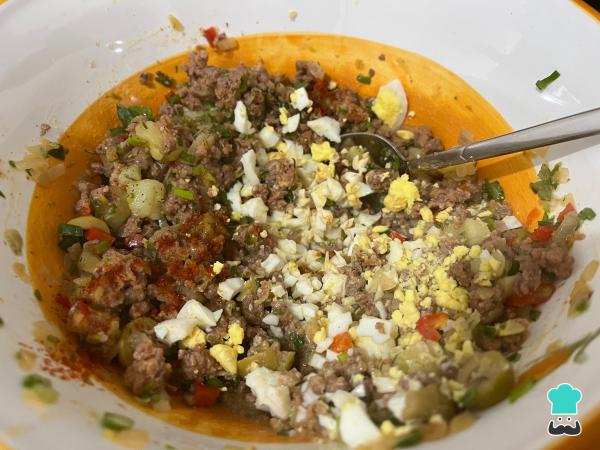
Cocina los huevos por 12 minutos desde agua fría. Pasado ese tiempo, pélalos con cuidado de no quemarte, pícalos y mézclalos con la preparación anterior y la carne salteada.